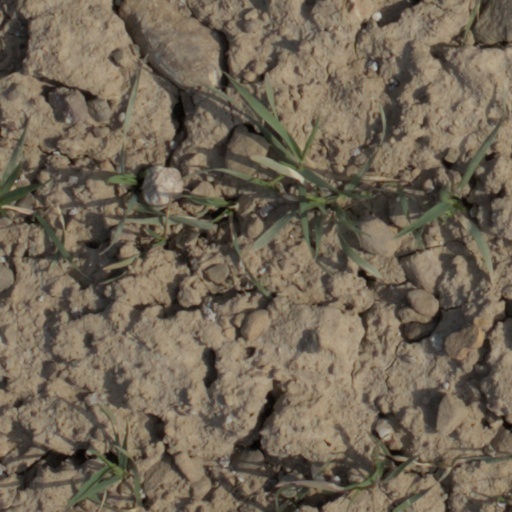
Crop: wheat